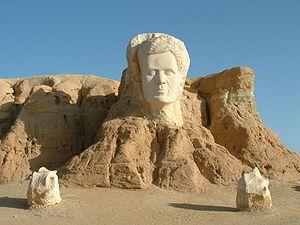
La culture de la Tunisie forme une synthèse des différentes cultures amazighe, punique, romaine, juive, chrétienne, arabe, musulmane, turque et française, qu'elle a intégrées à des degrés divers, ainsi que l'influence des dynasties successives qui ont régné sur le pays. La Tunisie a en effet été un carrefour de civilisations et sa culture, héritage de quelque 3 000 ans d'histoire, témoigne d'un pays qui, par sa position géographique en plein bassin méditerranéen, a été au cœur du mouvement d'expansion des grandes civilisations du mare nostrum et des principales religions monothéistes.
Abou el Kacem Chebbi, également orthographié Aboul Kacem Chabbi ou Aboul-Qacem Echebbi, né probablement le 24 février 1909 à Tozeur et mort le 9 octobre 1934 à Tunis, est un poète tunisien d'expression arabe considéré par Abderrazak Cheraït comme le poète national de Tunisie.
Les Tunisiens sont un groupe ethnique maghrébin et une nation originaire du Nord-Ouest de l'Afrique principalement de la Tunisie, qui parle l'arabe tunisien et dont les membres partagent une culture et une identité commune. En outre, une diaspora tunisienne a été établi lors de migrations, en particulier en Europe de l'Ouest à l'instar de la France, de l'Italie et de l'Allemagne.
La littérature tunisienne existe sous deux formes : en langue arabe et en langue française.